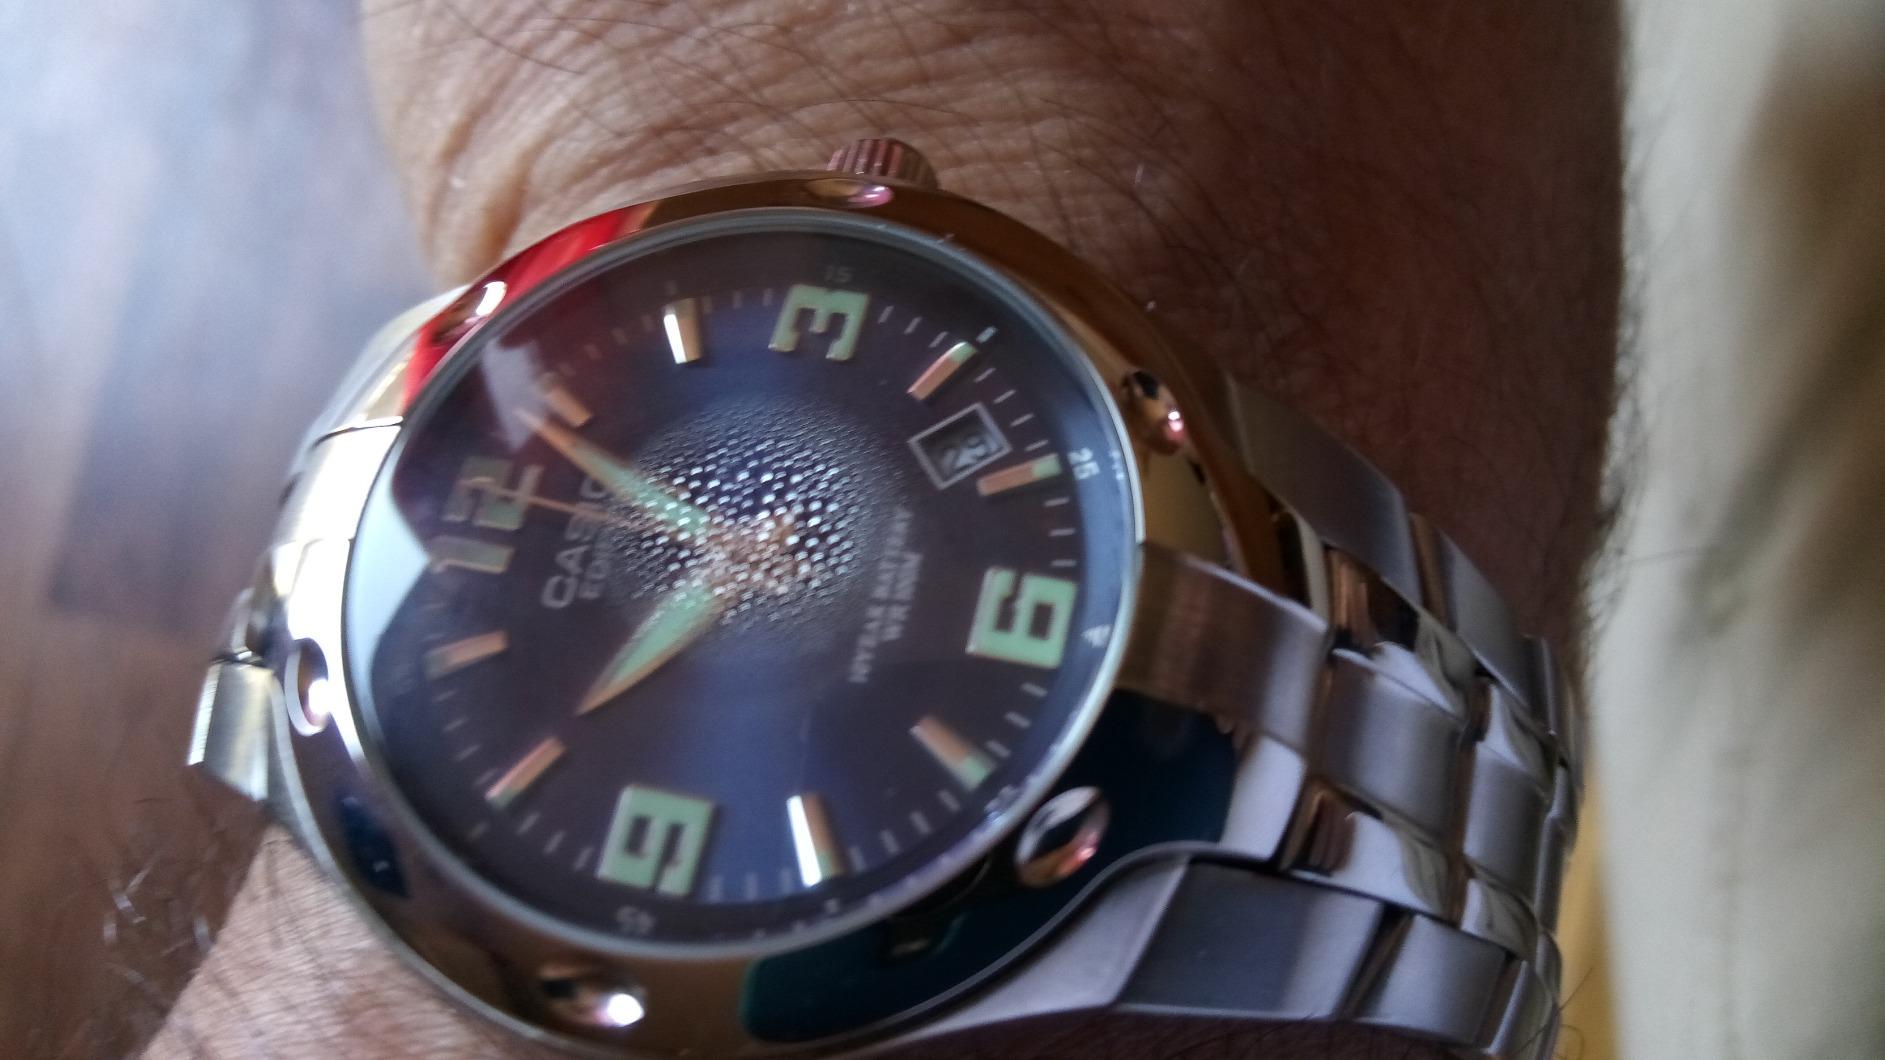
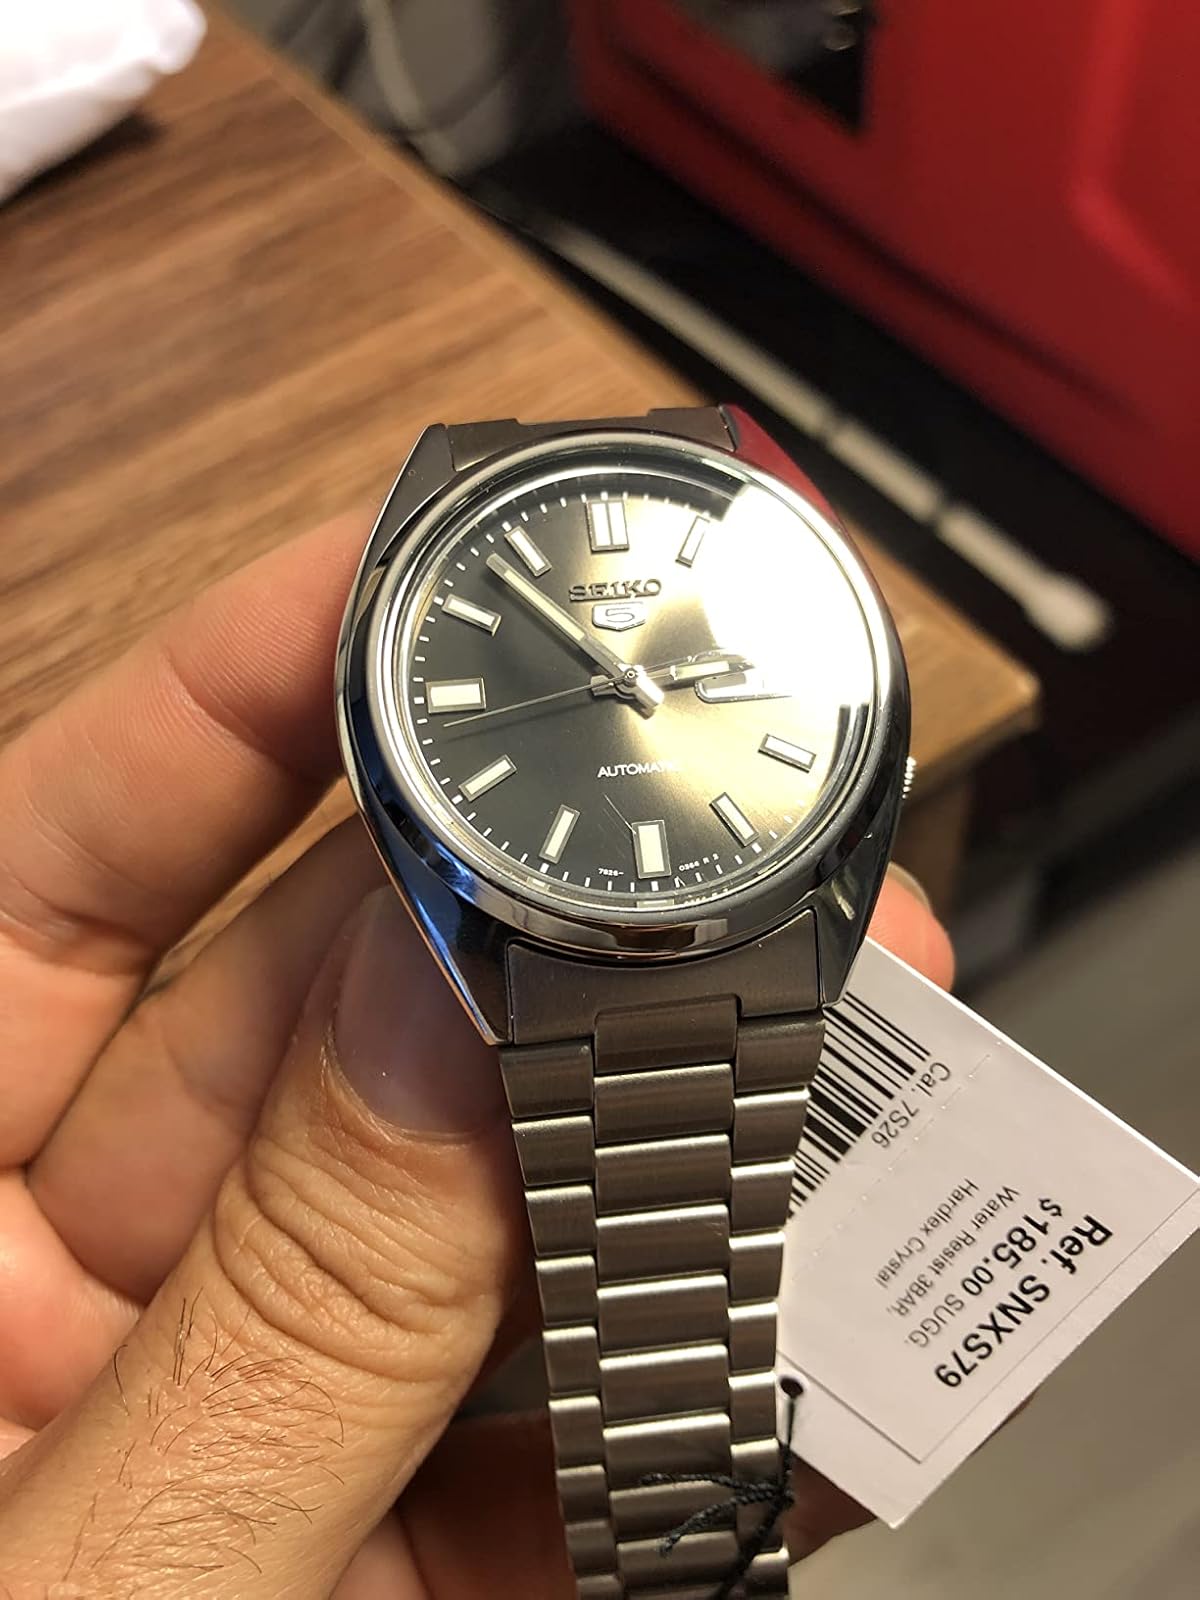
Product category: accessories_watch
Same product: no